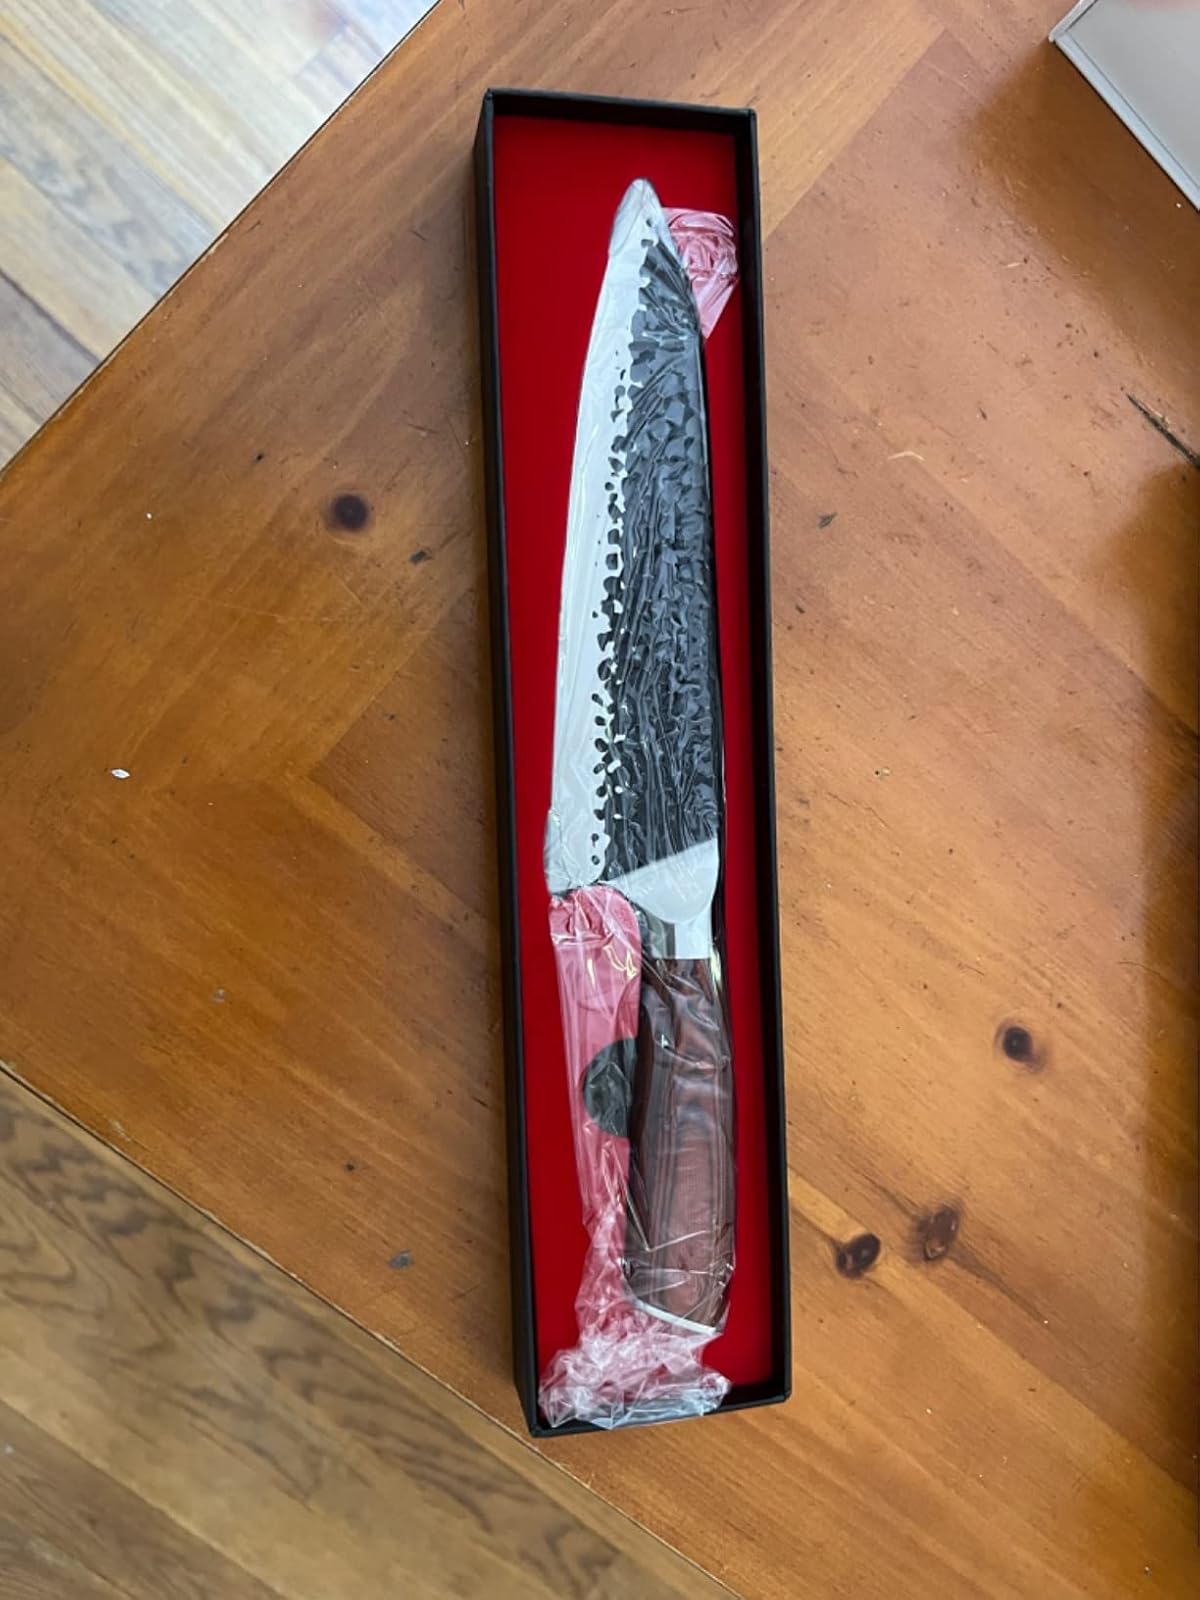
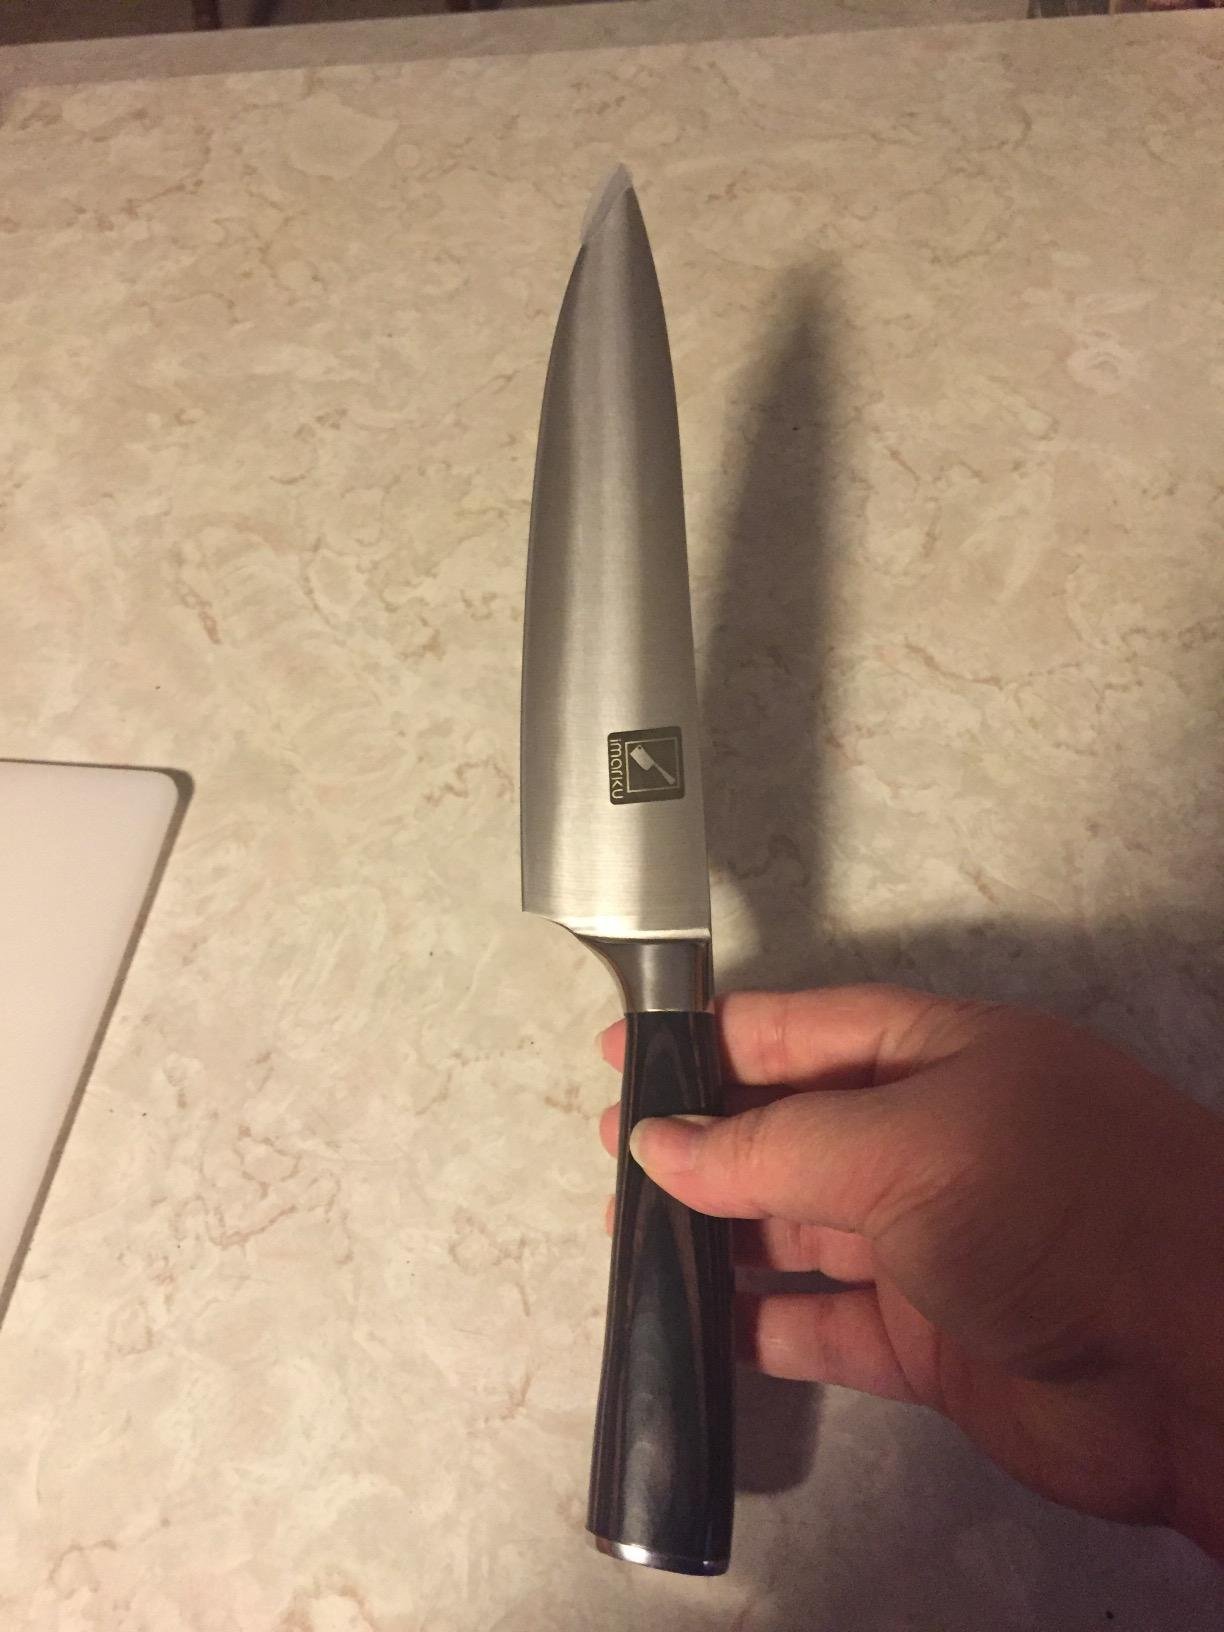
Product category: items_knife
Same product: no